Object Process Methodology

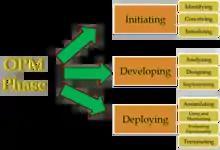
OPM methodology phases

Object-Process Methodology (OPM) is a systems modeling paradigm that integrates two aspects inherent in any system: its structure and its behavior. Structure is represented via objects and structural relations among them, such as aggregation-participation (whole-part relation) and generalization-specialization ("is-a" relation). Behavior is represented by processes and how they transform objects: How they create or consume objects, or how they change the states of an object.